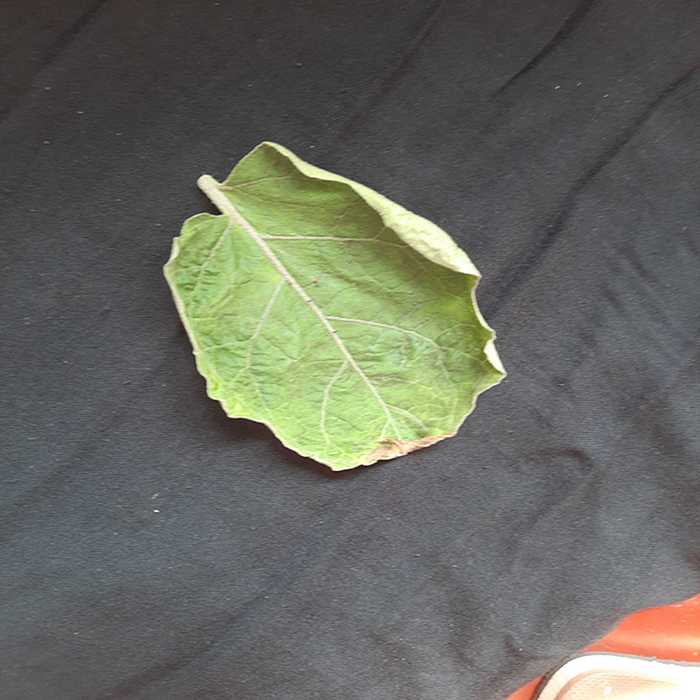
Plant: Eggplant
Label: Eggplant begomovirus